Roome–Stearns House

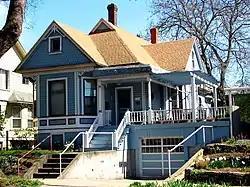
The house in 2009

The Roome–Stearns House is a historic building in Portland, Oregon, United States. It is the best and most unaltered remaining example of a modest, cottage-scale Queen Anne house in the Irvington neighborhood, exhibiting elegant Eastlake details on the interior. It was built in 1893 by the Portland Cottage Building Association, a short-lived company that developed several cottage-type homes in the area, leaving its imprint on west Irvington.